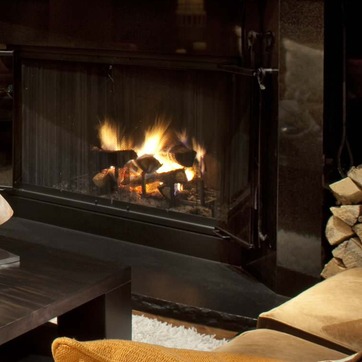
Material: other